Agrawal

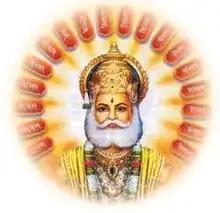
Maharaja Agrasen, the legendary king who was the forefather of Agrawals

Agrawal (Agarwal, Agerwal, Agrawala, Agarwala, Agarwalla, Aggarwal, Agarawal, Agarawala, or Aggrawal) is a Bania caste. The Banias of northern India are a cluster of several communities.